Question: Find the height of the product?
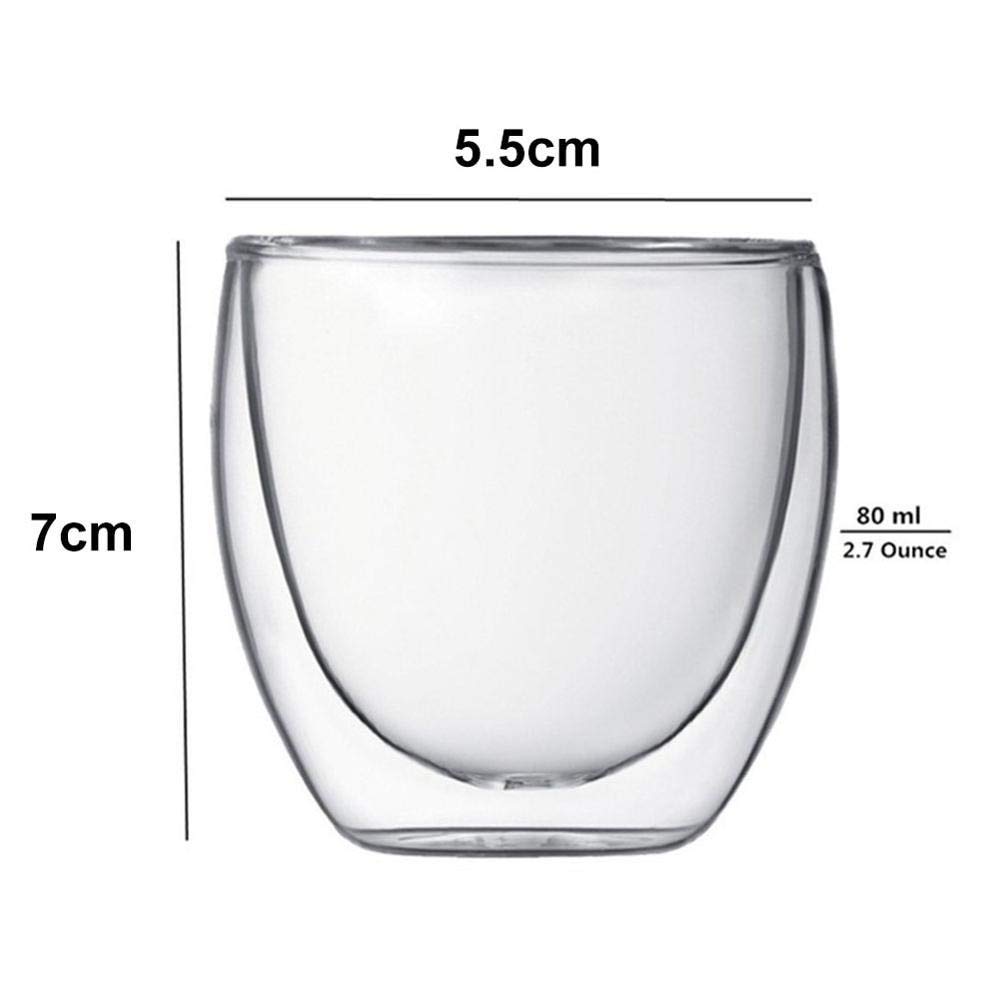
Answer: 7.0 centimetre